International Code of Safety for Ships Using Gases or Other Low-flashpoint Fuels

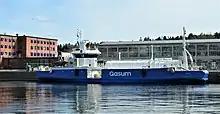
LNG for use as a fuel, as seen on this LNG bunkering vessel is regulated by the Code.

The IGF Code provides industry standards for ships that use fuels with a flashpoint of less than 60°C. The IGF Code seeks to regulate the safety changes from the carriage and use of gas fuel, in particular liquefied natural gas and other low-flashpoint fuels. These fuels are used in engines such as a Marine LNG Engine. The IGF Code sets out mandatory provisions for the arrangement, installation, control and monitoring of machinery, equipment and systems that use low-flashpoint fuels. It is organised according to a goal based approach.